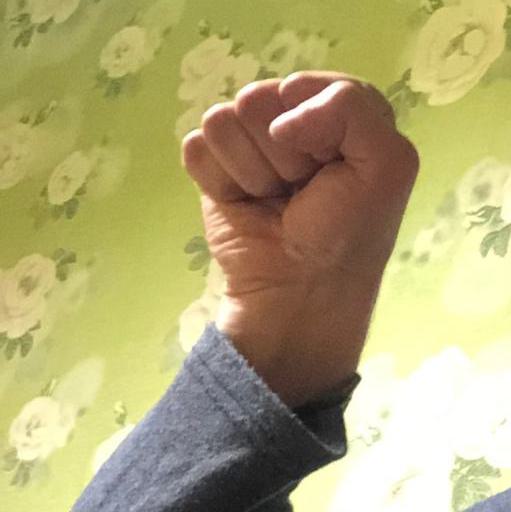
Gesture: fist